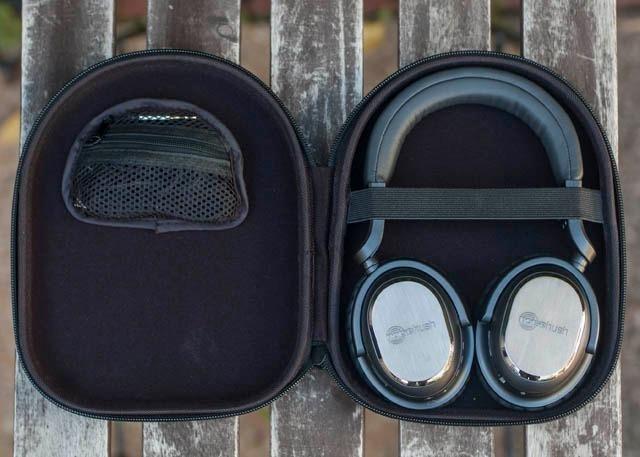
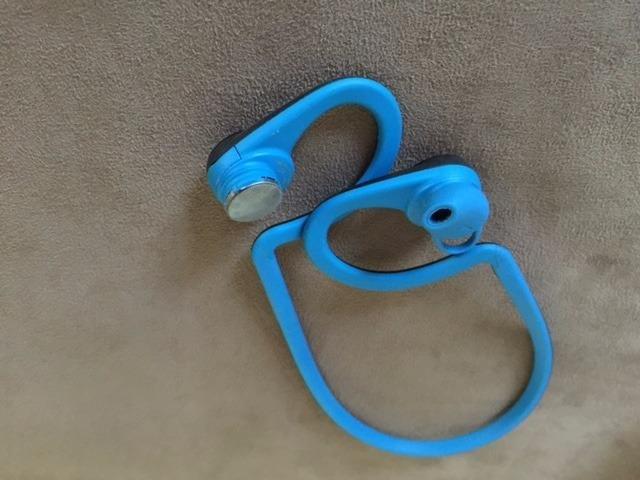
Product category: headphones
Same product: no